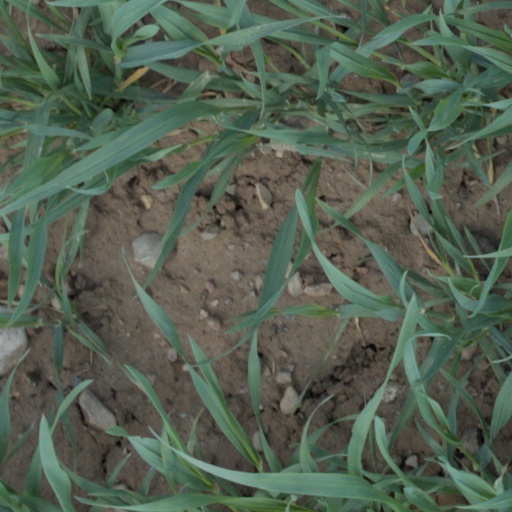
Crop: wheat